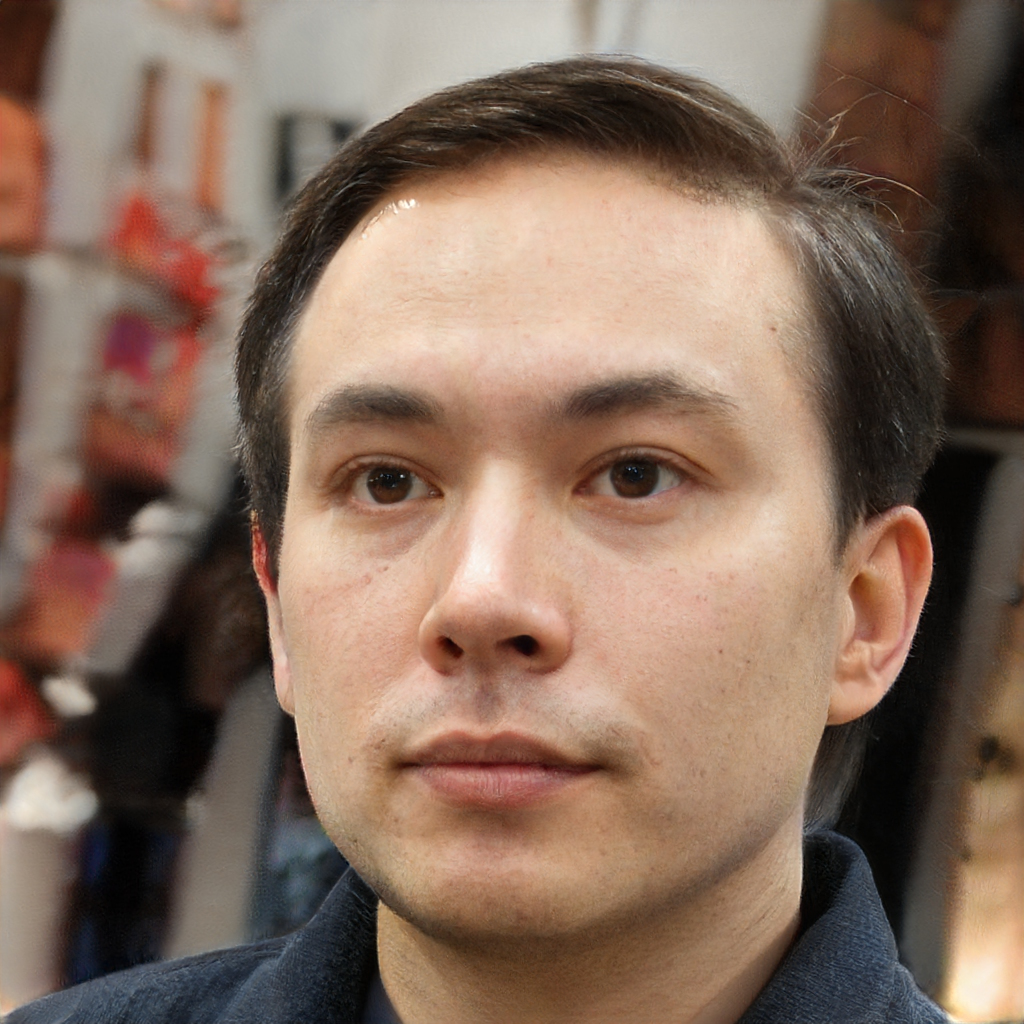
Gender: Male